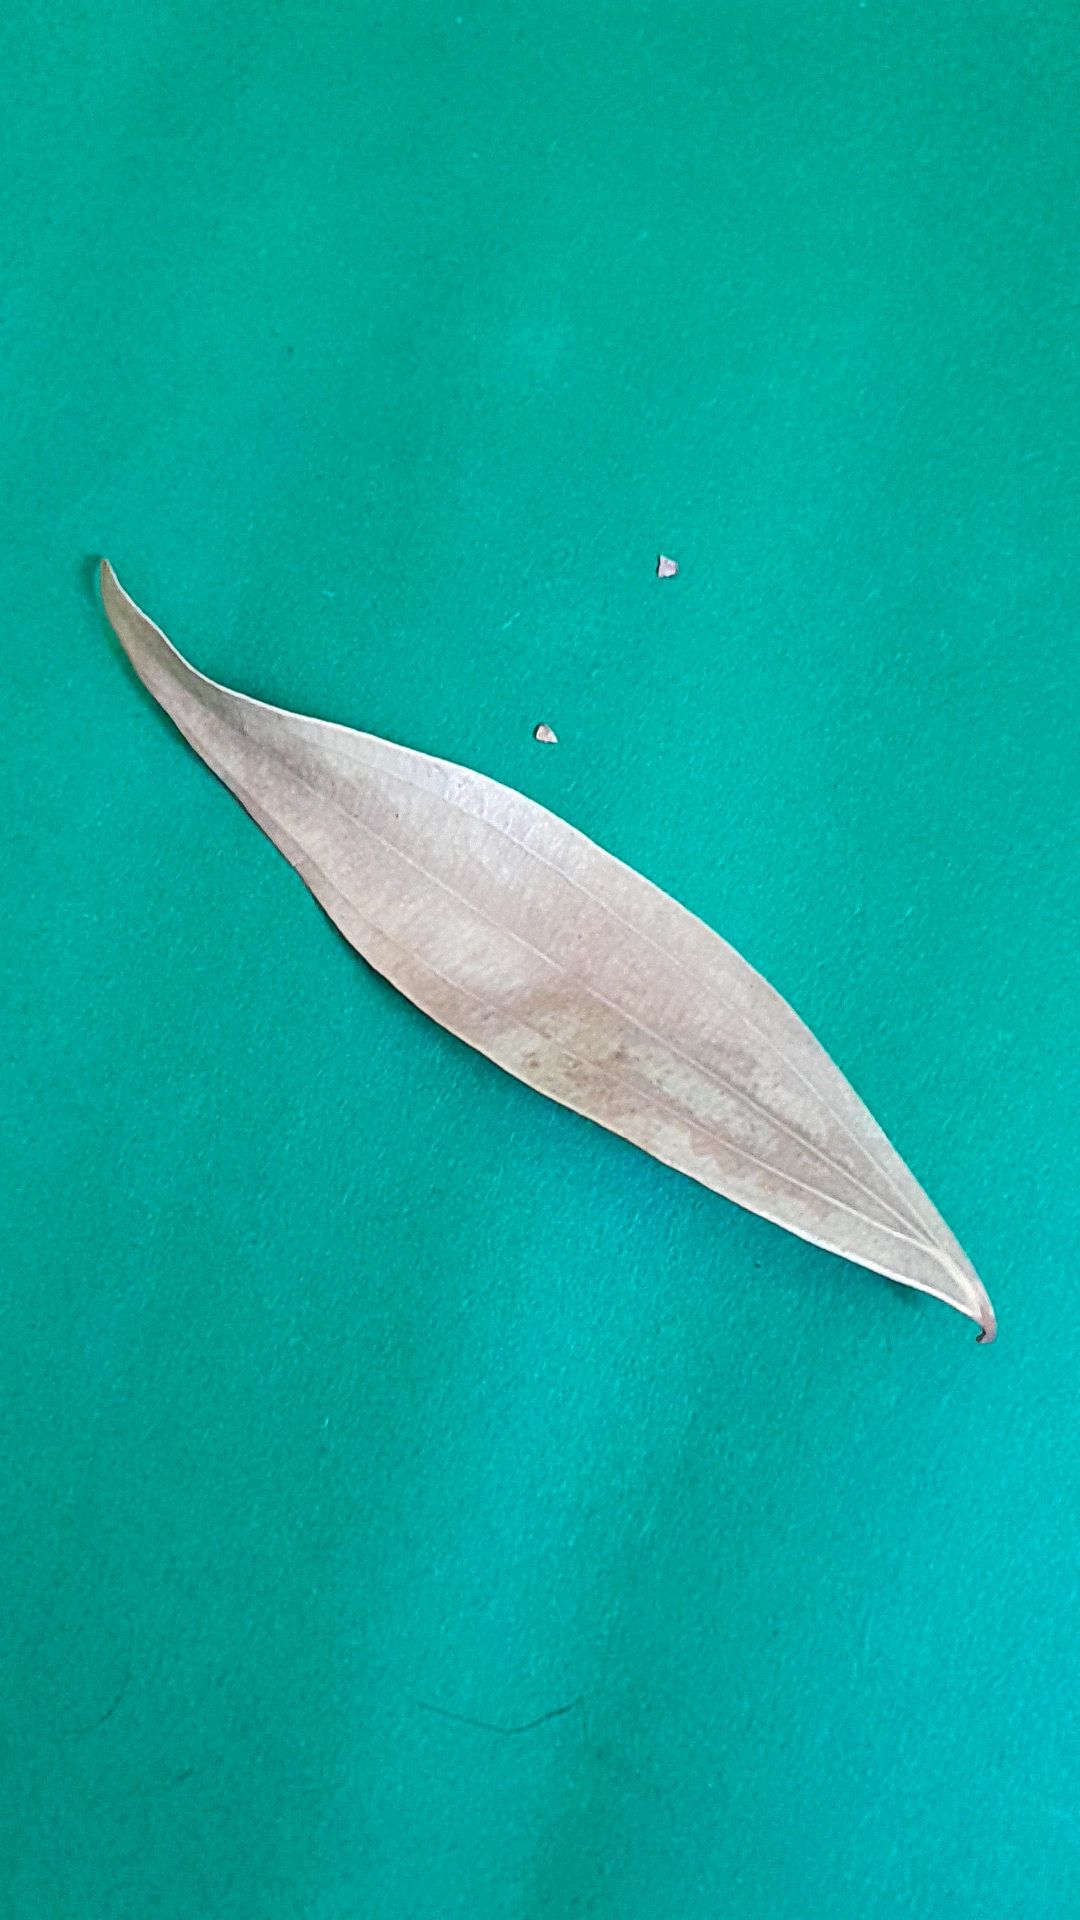
Label: Dry Leaf